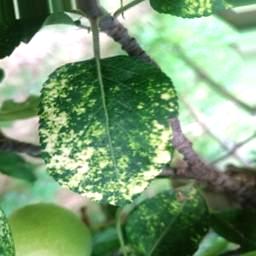
Label: Apple_Mosaic